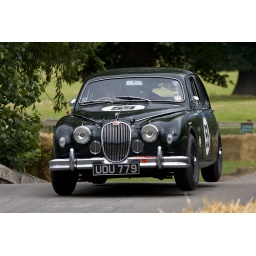
Richard Butterfield jumps his 1957 Jaguar touring car over the bridge - Cholmondeley Pageant of Power, July 2010